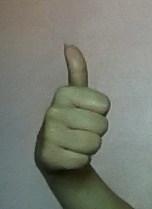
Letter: aleff